Rebellion of the Alpujarras (1568–1571)

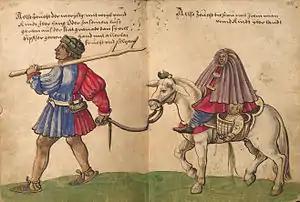
A Morisco family walking in the country, by Christoph Weiditz, 1529.

The Kingdom of Granada was the last Muslim-ruled state in Spain. After a long siege, the city of Granada fell to the Catholic Monarchs, Ferdinand and Isabel, in 1492. The Muslim population was initially tolerated under the terms of the Treaty of Granada: they were allowed to stay in their dwellings, to be judged according to their own laws, and would not be obliged to convert to Christianity.